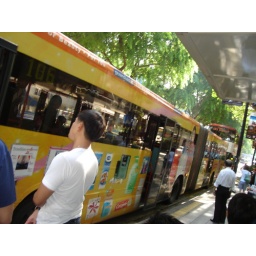
bus stop in busy Orchard road